Bugny

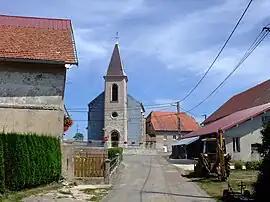
The church and surroundings in Bugny

Bugny is a commune in the Doubs department in the Bourgogne-Franche-Comté region in eastern France.